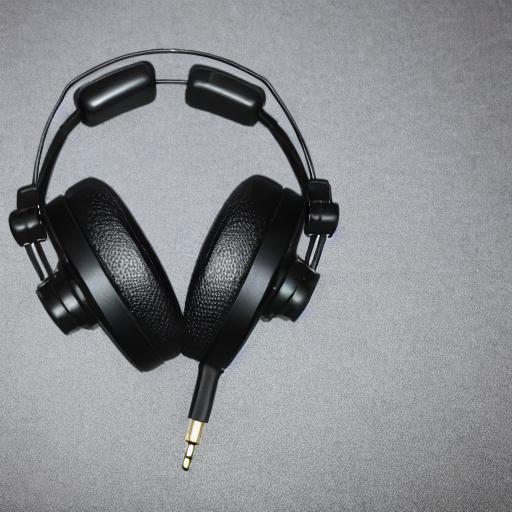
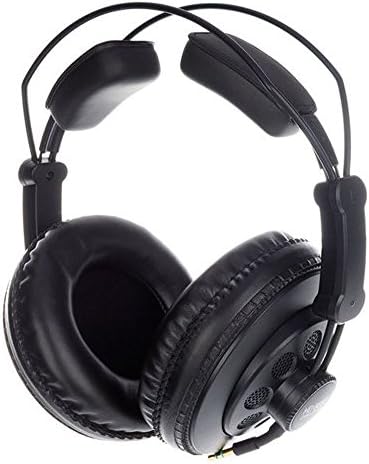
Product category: headphones
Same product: no